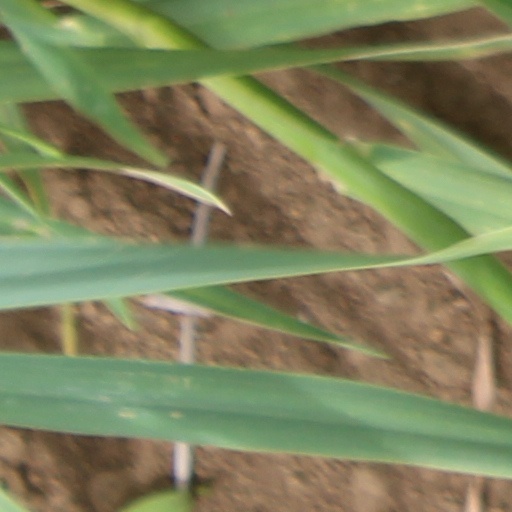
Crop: wheat